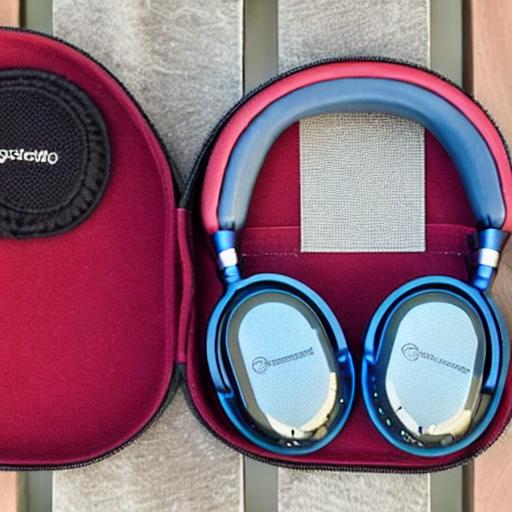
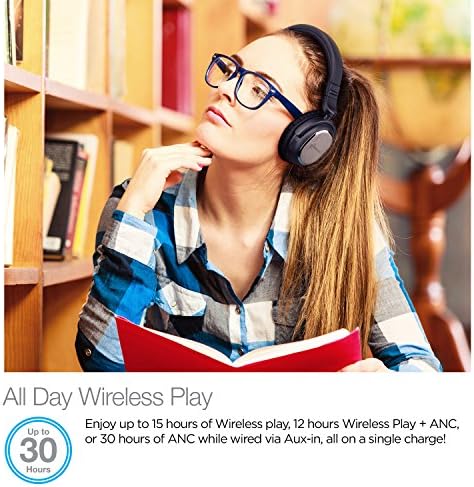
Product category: headphones
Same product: no